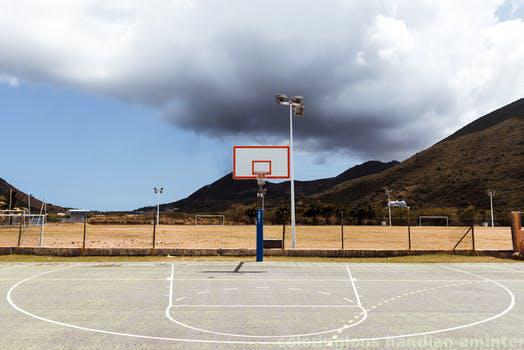
Label: Watermark